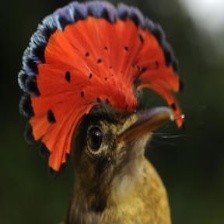
Species: ROYAL FLYCATCHER
Scientific name: ONYCHORHYNCHUS